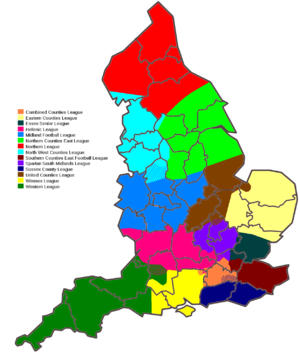
La structure pyramidale des ligues de football en Angleterre désigne le système de classement officiel des ligues et divisions du football anglais. Le classement englobe 140 ligues et plus de 480 divisions de football classées sur 22 niveaux selon un système pyramidal.